John Jefferson Bray

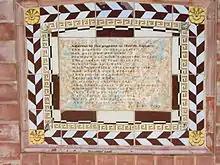
"Address to the pigeons in Hurtle Square", a poem by Bray, features on the western face of the John Jefferson Bray Memorial Fountain in Hurtle Square, Adelaide, where he once lived.

The John Bray Poetry Award, awarded biennially since 1986 as part of the Adelaide Festival, was so named to honour his distinguished services to Australian poetry.